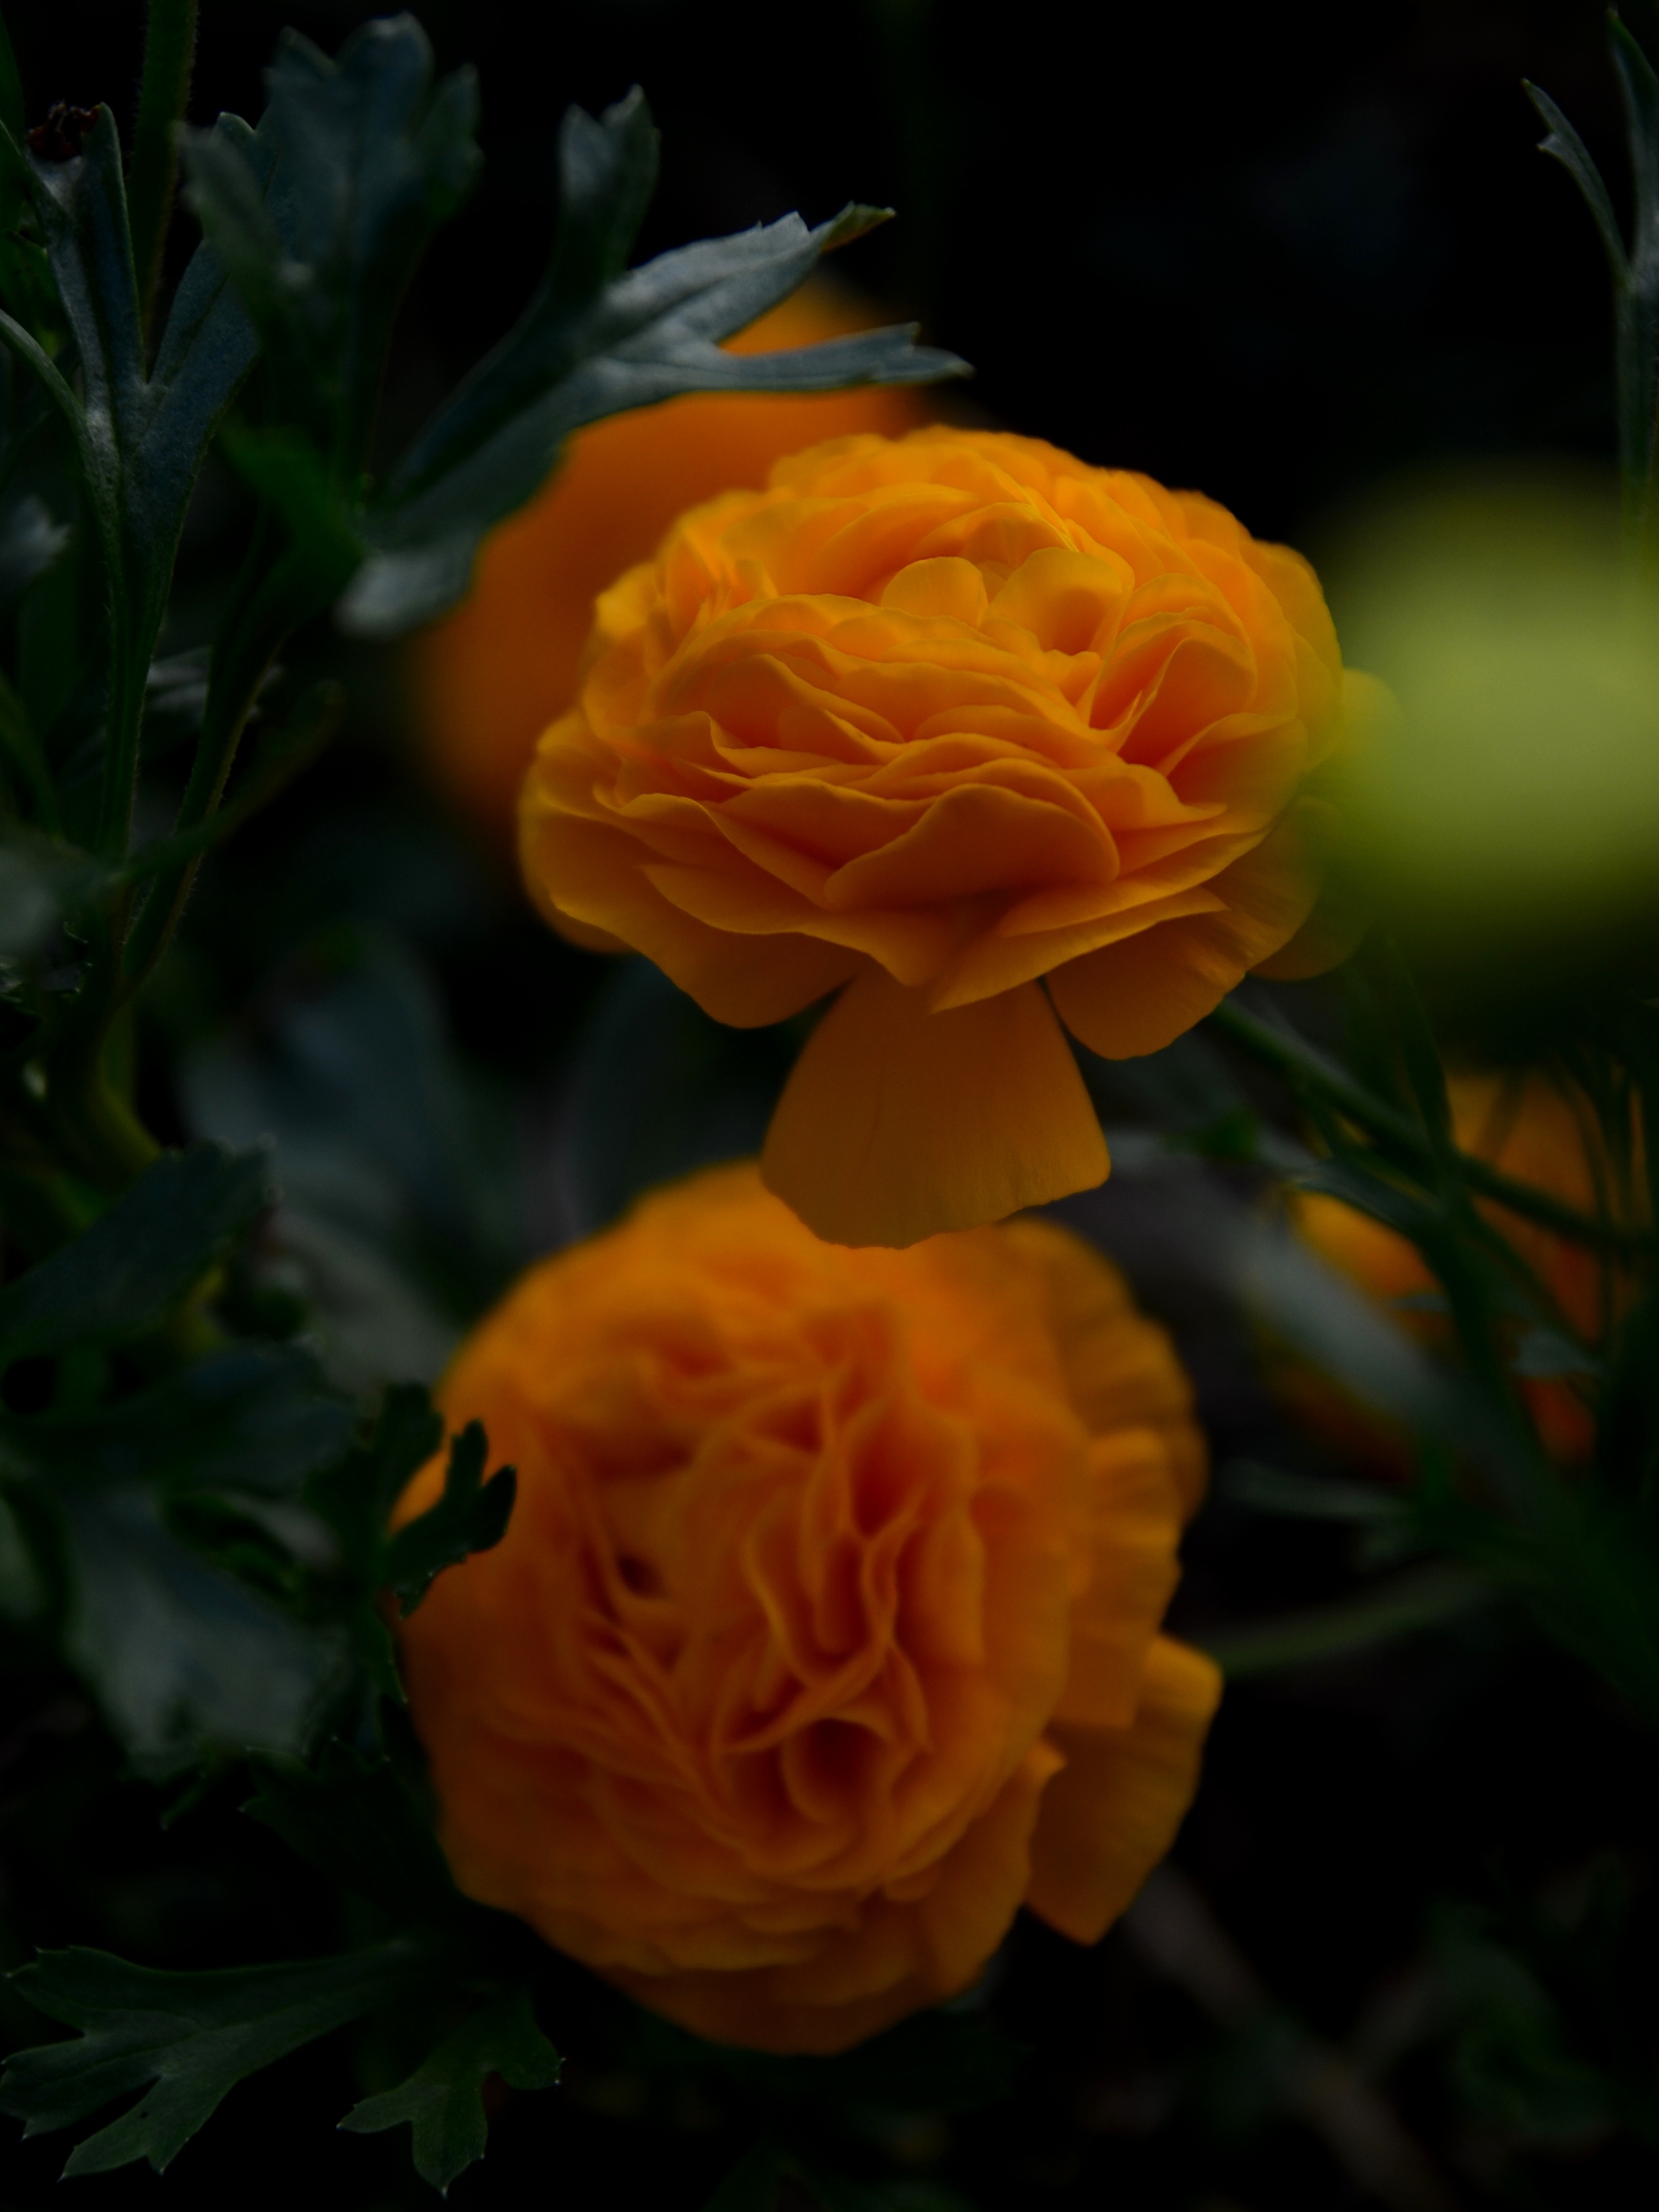
bokeh, plant, flower, petal, rose, orange, nikon, yellow, flora, flowers, d5100, ranunculus, floribunda, sooc, 1750mm, untouched, temron, macro photography, flowering plant, garden roses, rose family, land plant, austrian briar